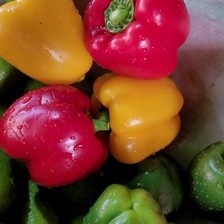
Label: capsicum